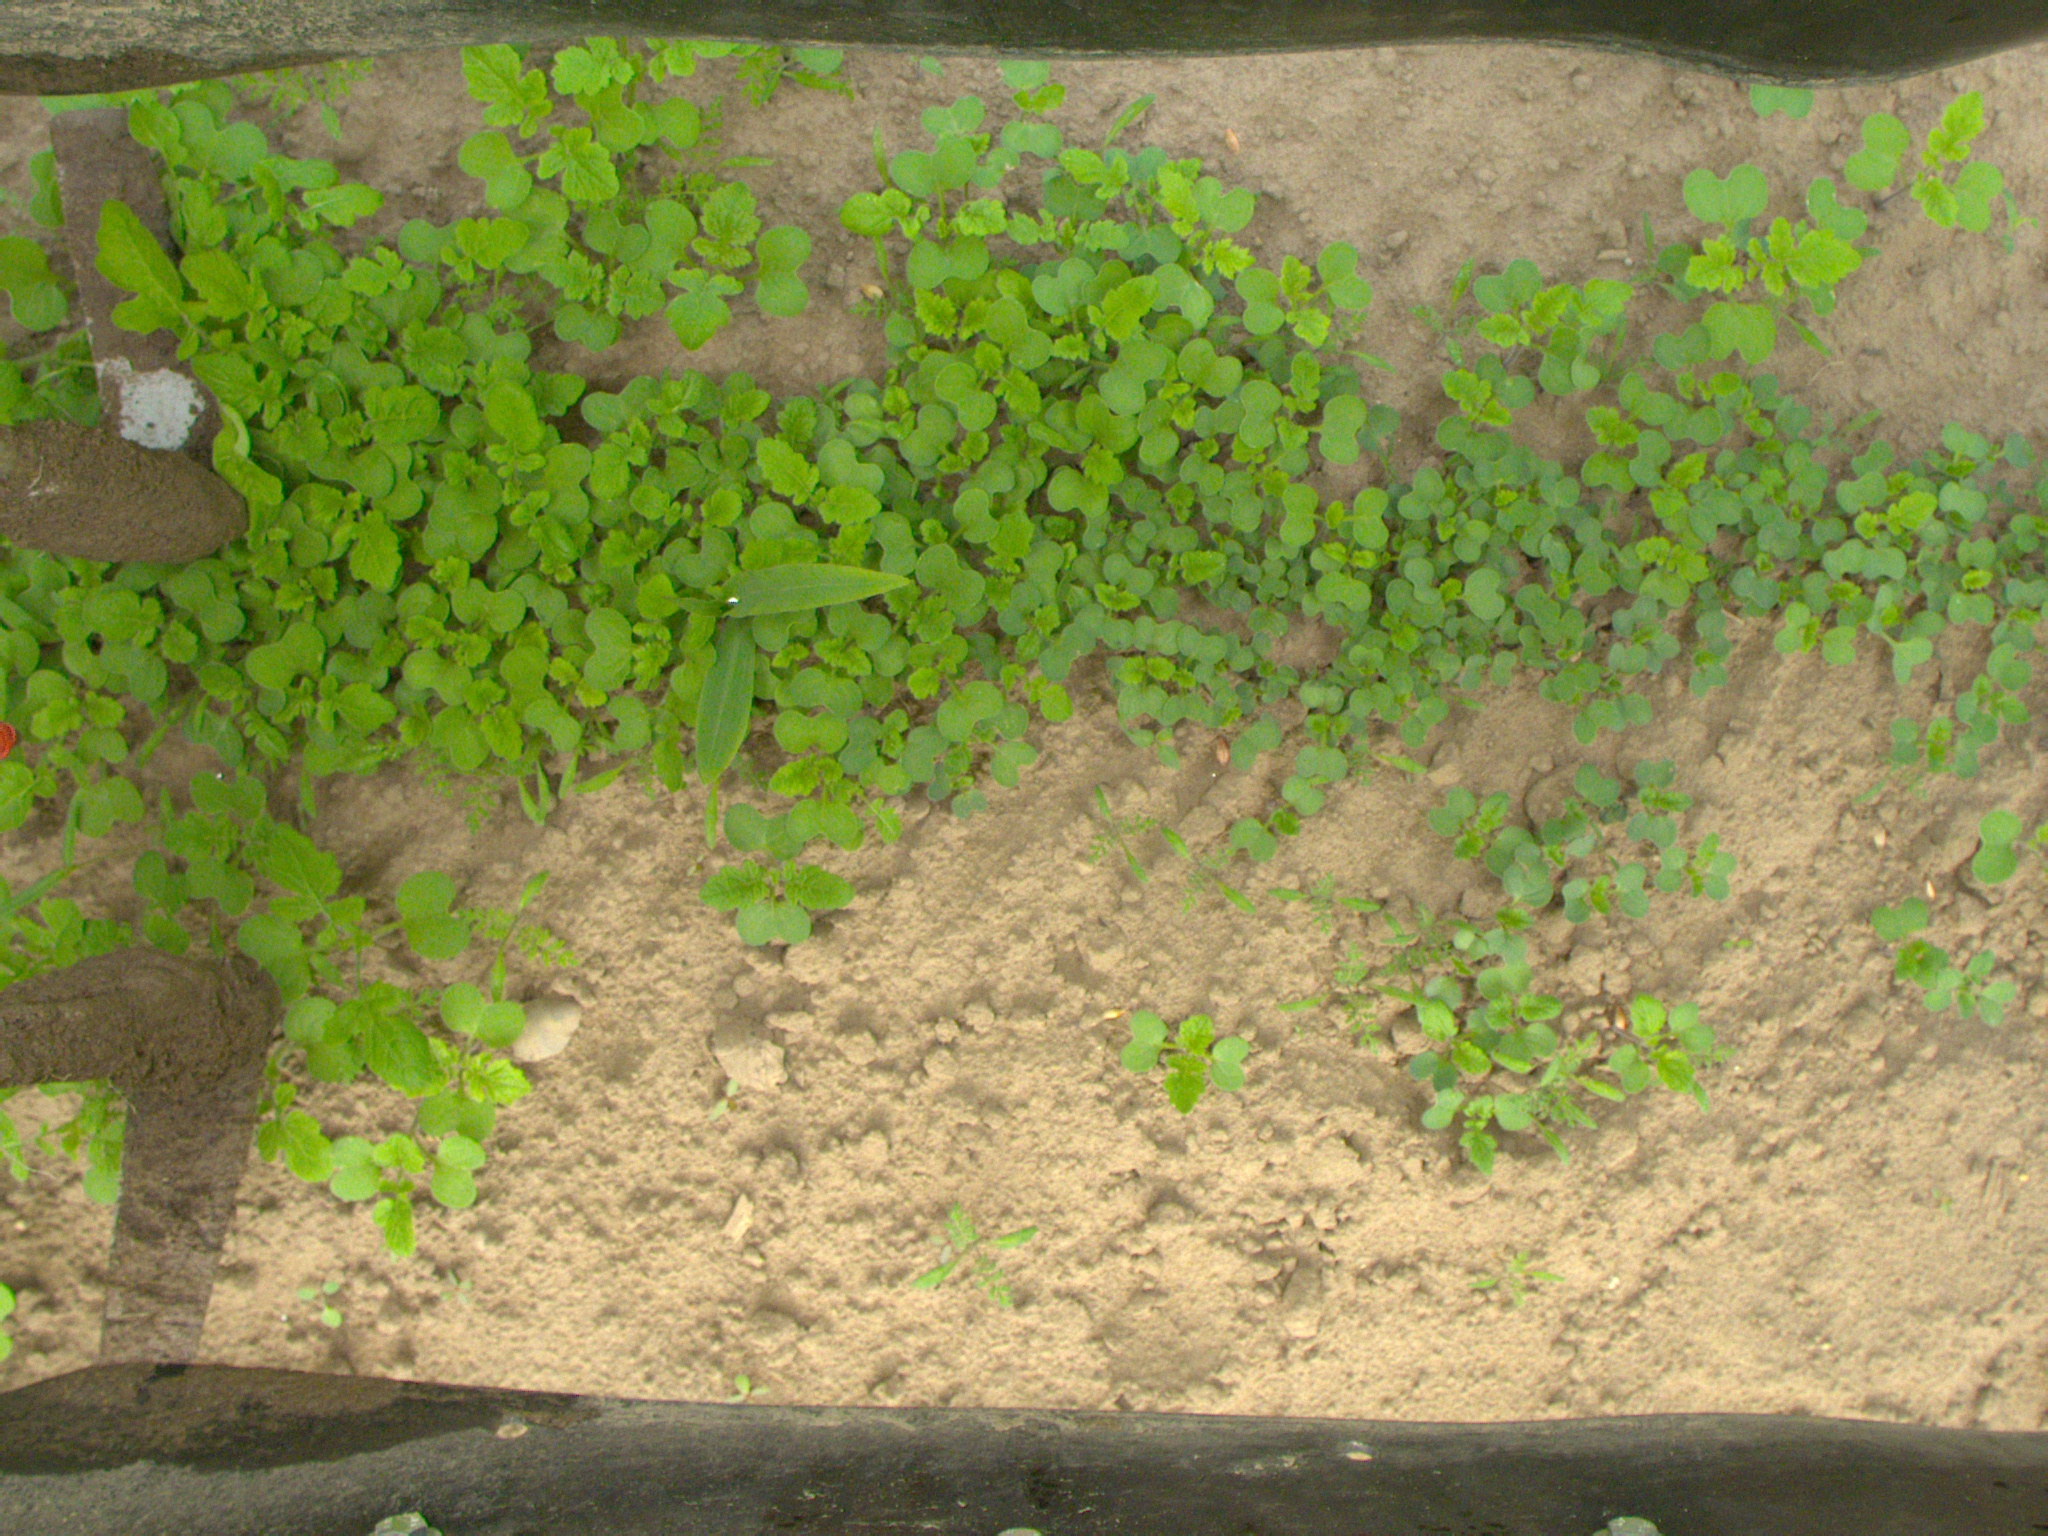
Crop: maize
Objects: maize, stem_maize